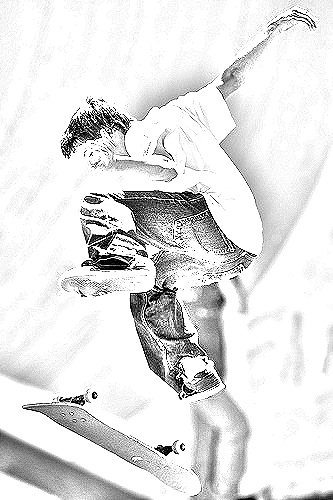
Portrait style: Sketch Portrait